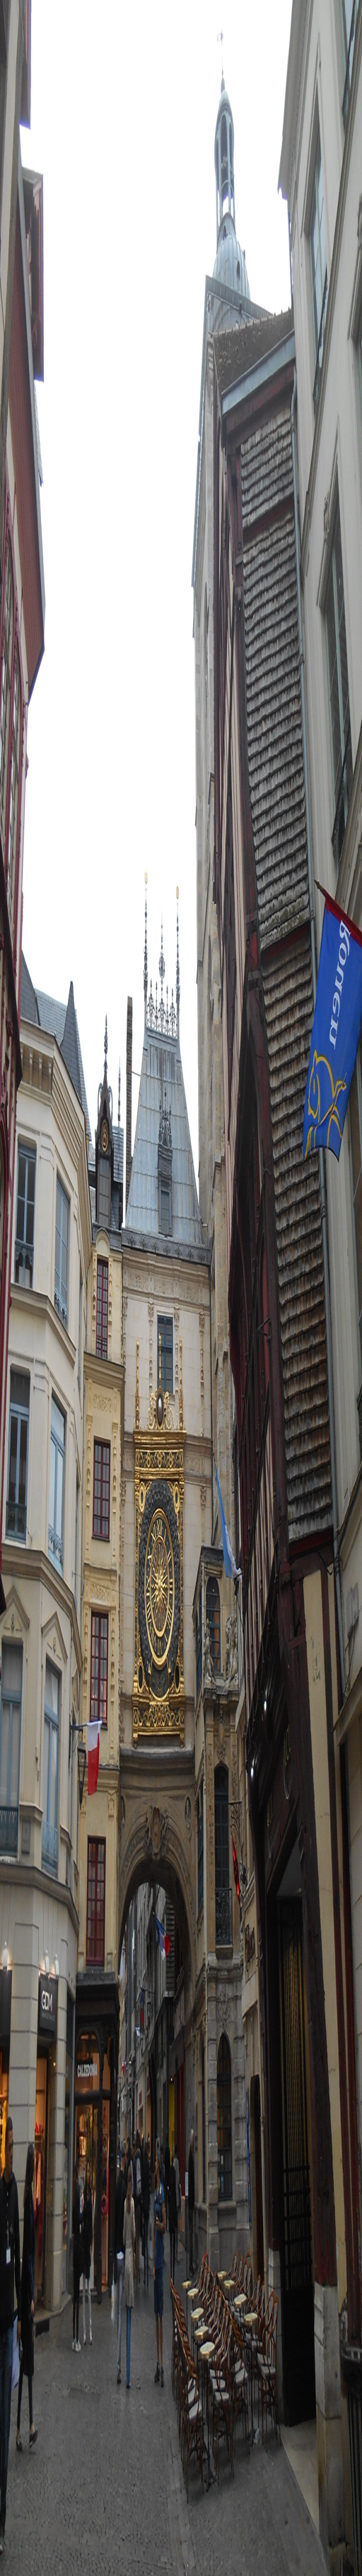
a city with leaning medieval building on the right